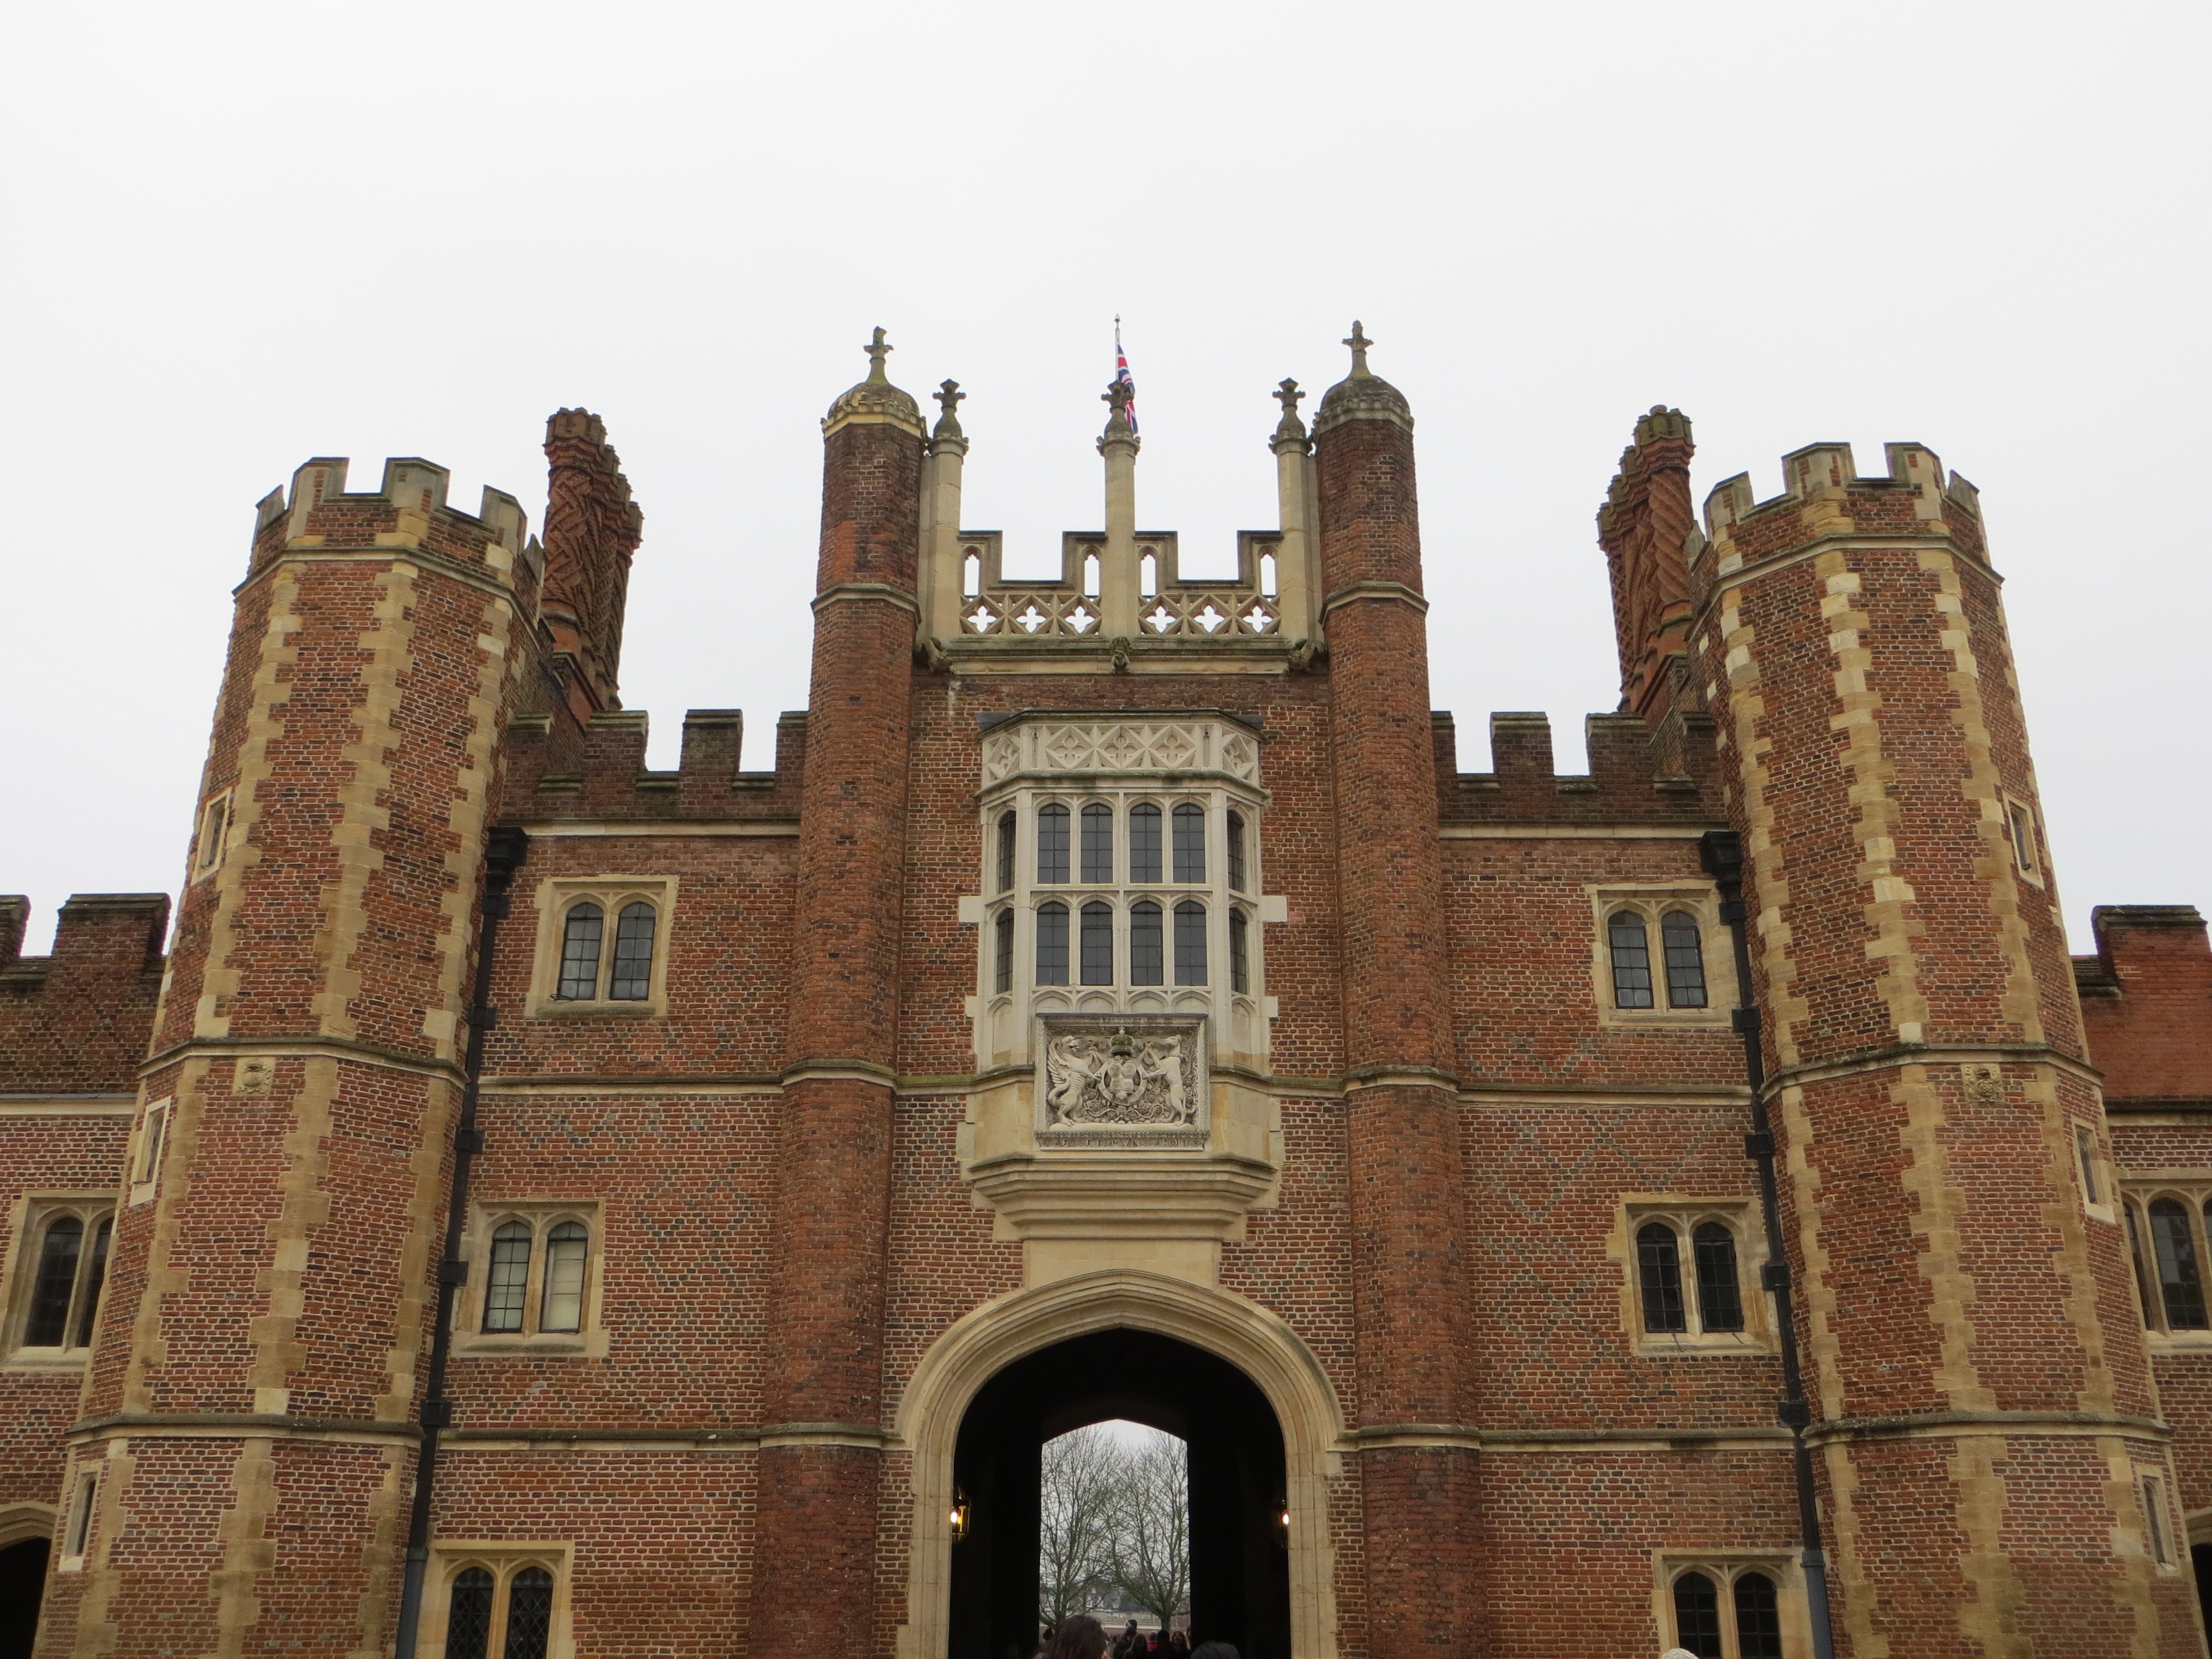
architecture, building, chateau, palace, castle, facade, history, court, middle ages, ancient history, hampton, hampton court palace